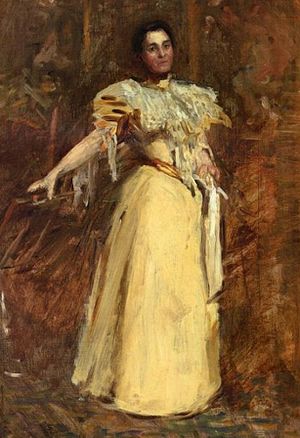
Emily Sartain / Baggrund og opvækst / Uddannelse
Emily Sartain var en amerikansk maler og grafiker. Hun var den første kvinde i Europa og USA, der arbejdede med mezzotinte-dybtryksteknikken, og hun var den eneste kvinde, der vandt en guldmedalje ved Centennial Exhibition 1875 i Philadelphia. Sartain blev nationalt anerkendt som kunstpædagog og var direktør for Philadelphia School of Design for Women 1866-1920. Også hendes far, John Sartain, og tre af hendes brødre, William, Henry og Samuel, var kunstnere. Før hun studerede på Pennsylvania Academy of the Fine Arts og udenlands, havde hendes far taget hende på den store Europa-dannelsesrejse. Hun var med til at oprette New Century Club for arbejdende og uddannede kvinder, for The Plastic Club for professionelle kvindelige kunstnere samt The Three Arts Club.